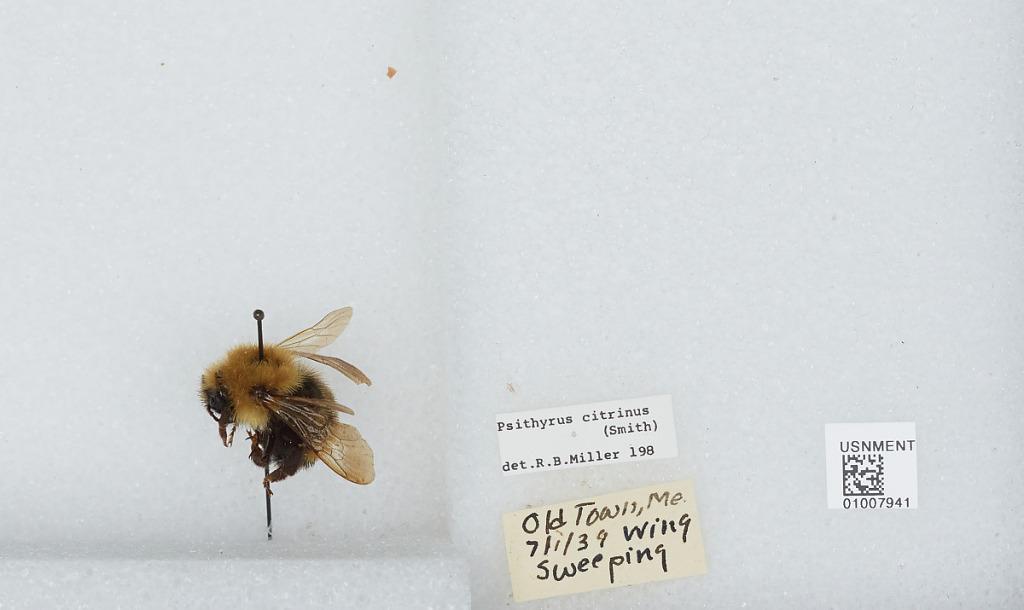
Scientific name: Bombus (Psithyrus) citrinus (Smith)
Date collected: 1939-7-1
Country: United States
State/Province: Maine
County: Penobscot
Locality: Old Town
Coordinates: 44.9431, -68.6764
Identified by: Miller, R. B.